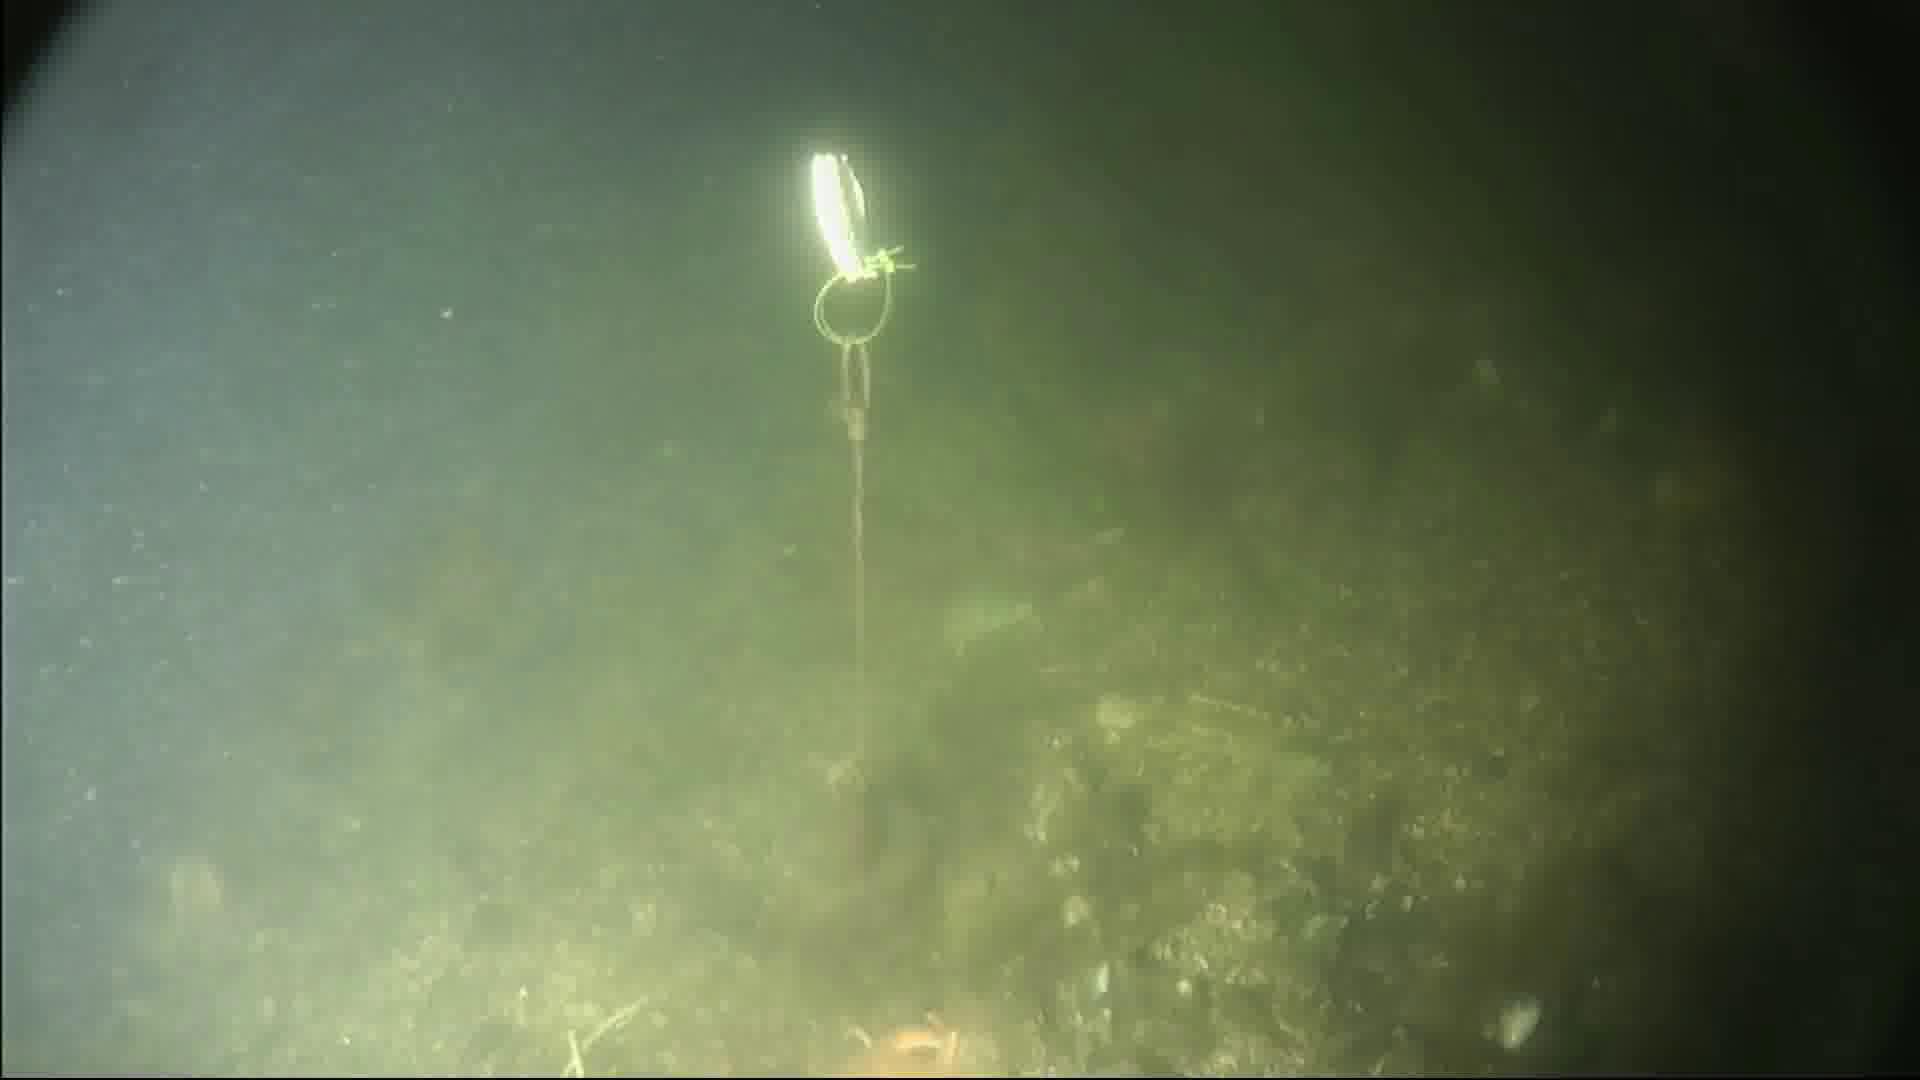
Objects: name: starfish
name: crab